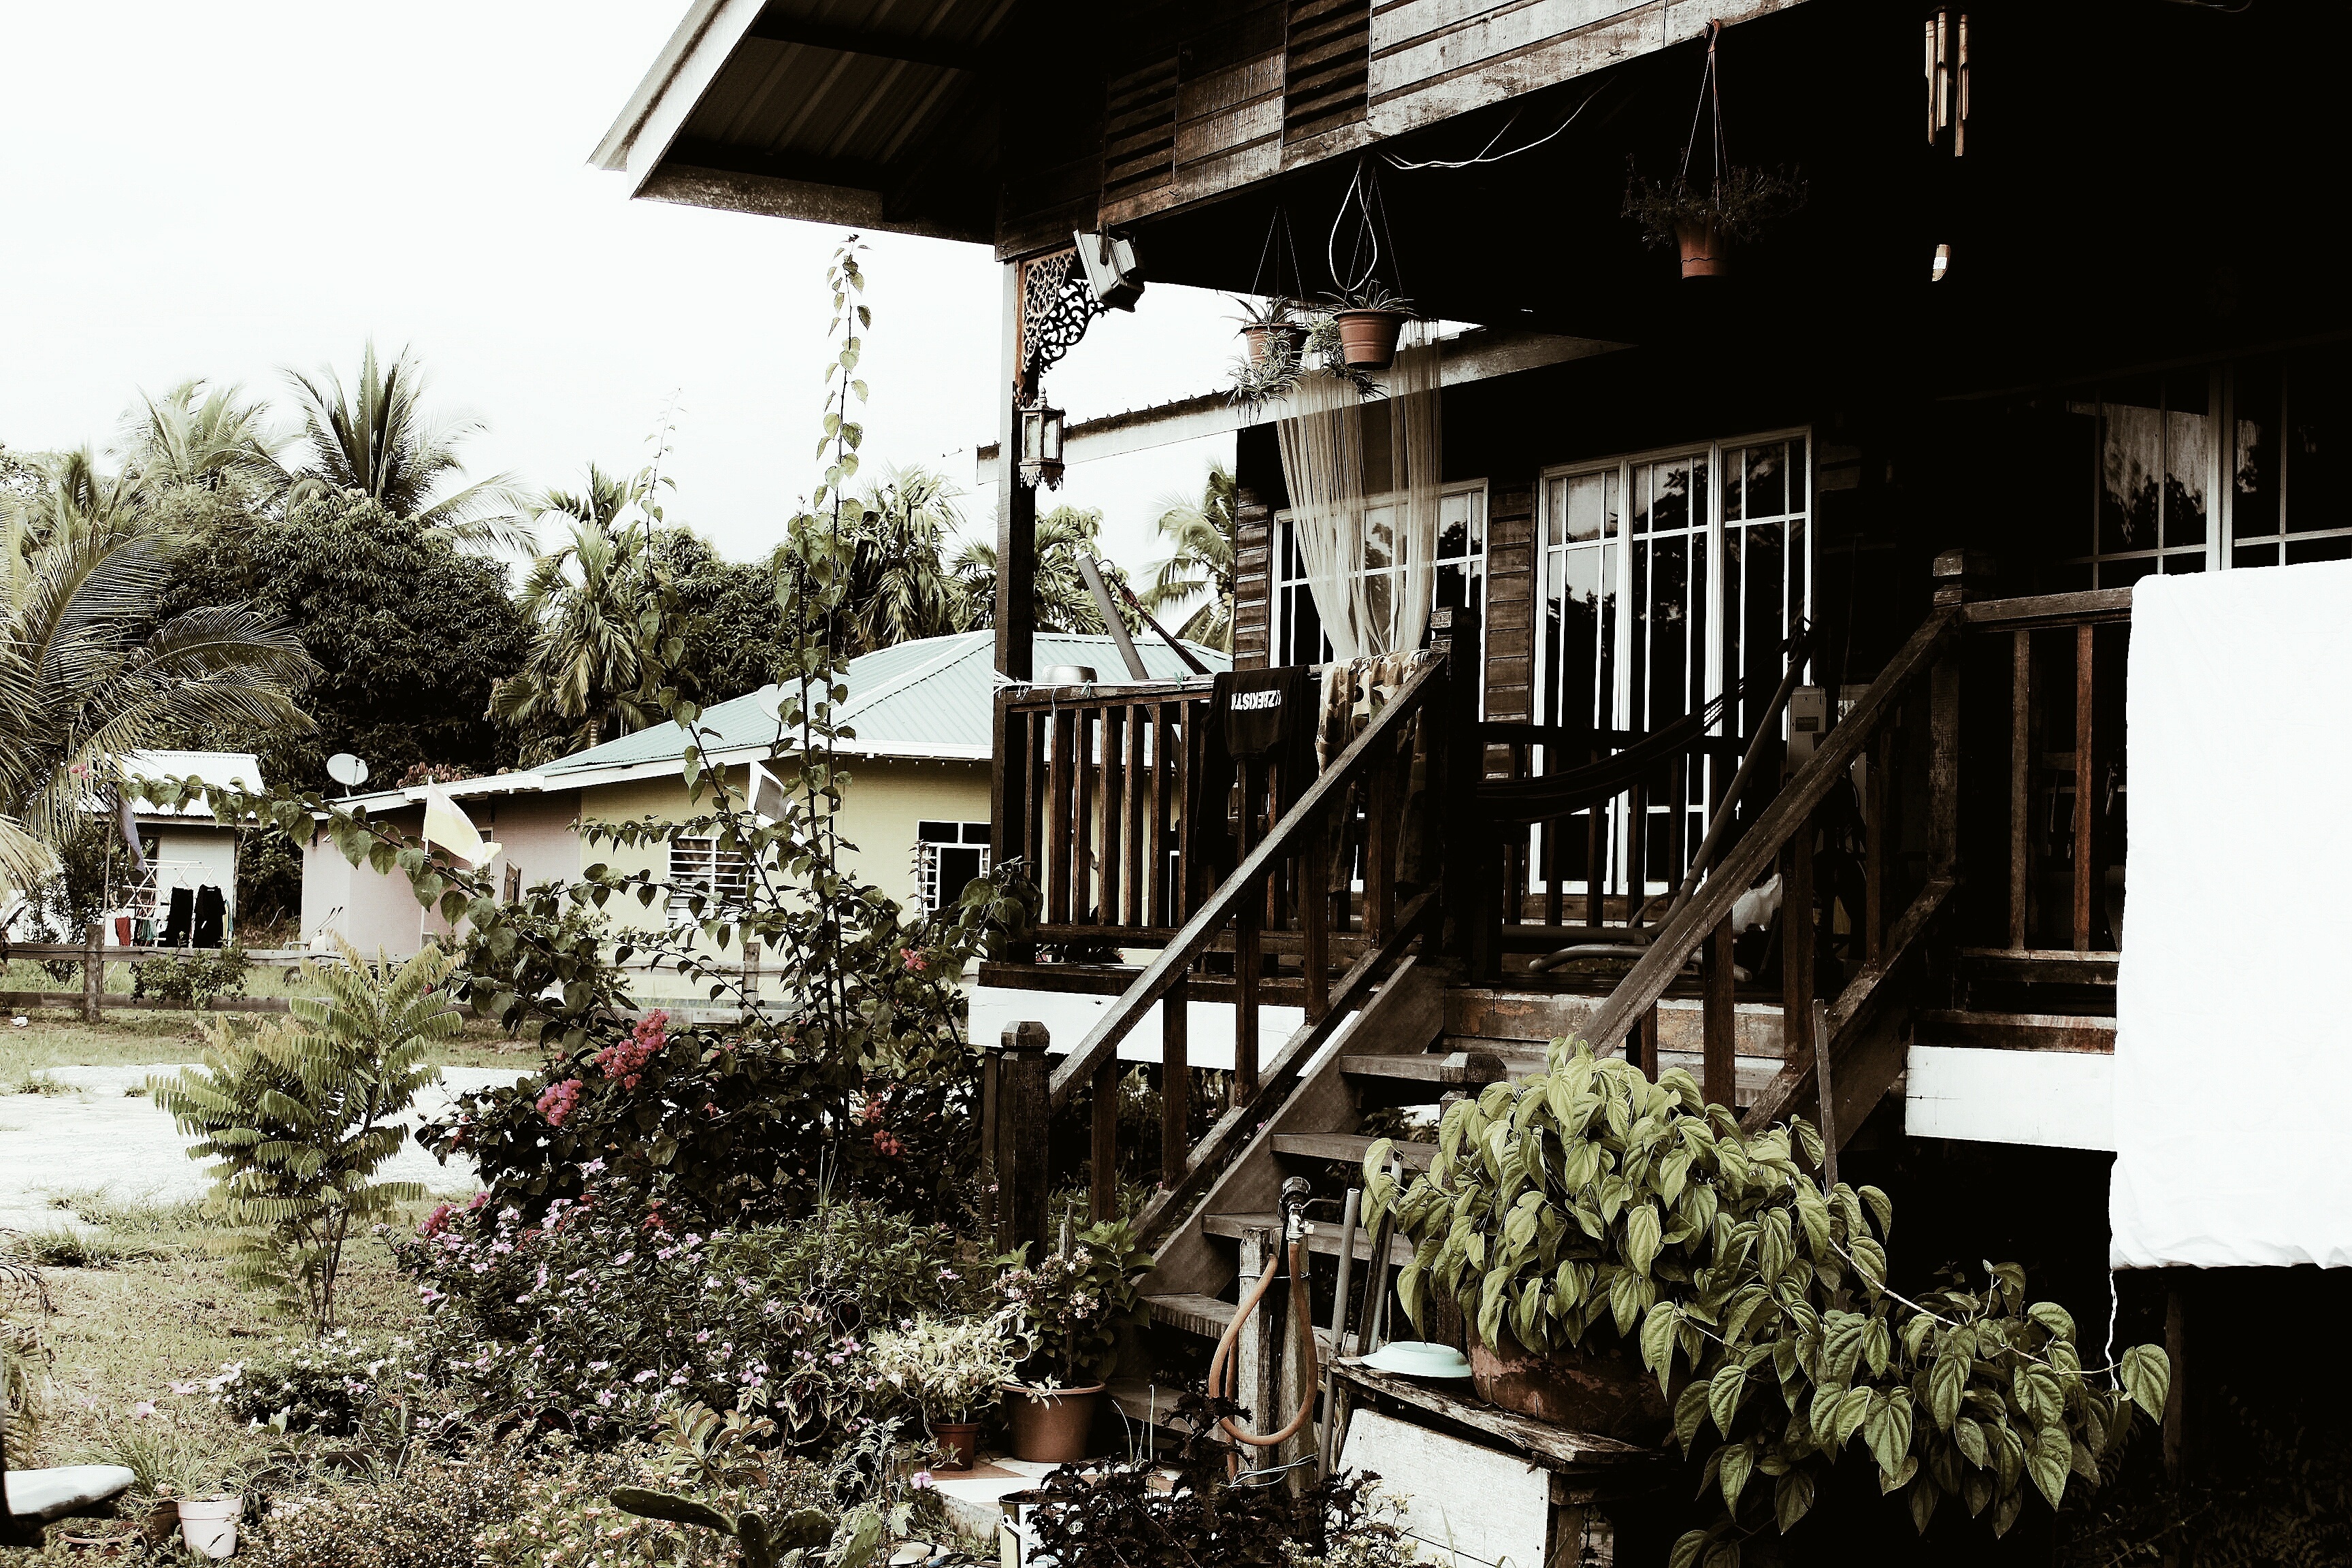
nature, outdoor, wood, house, restaurant, home, vacation, travel, relax, holiday, lifestyle, door, relaxation, wooden, estate